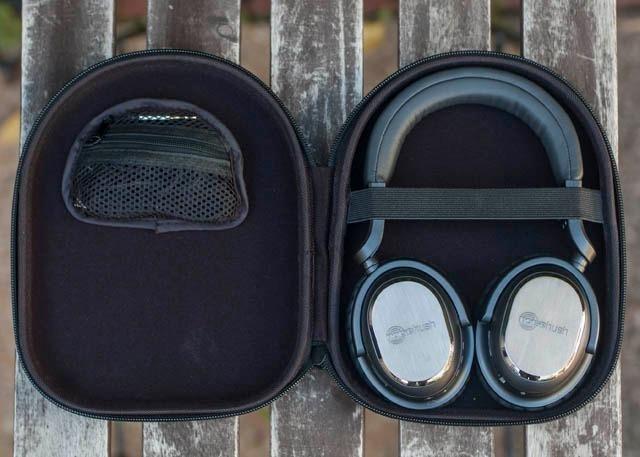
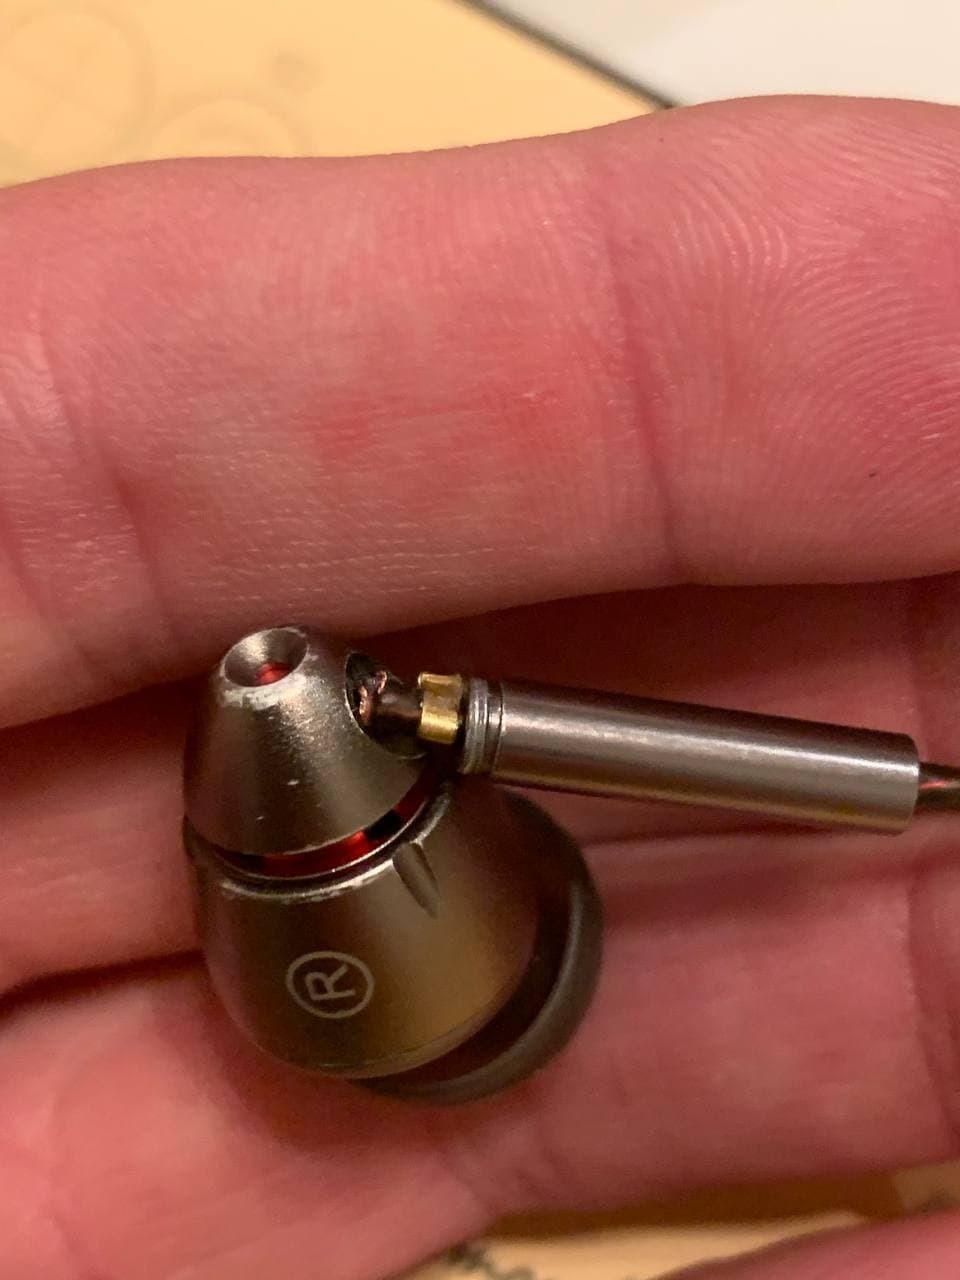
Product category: headphones
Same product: no